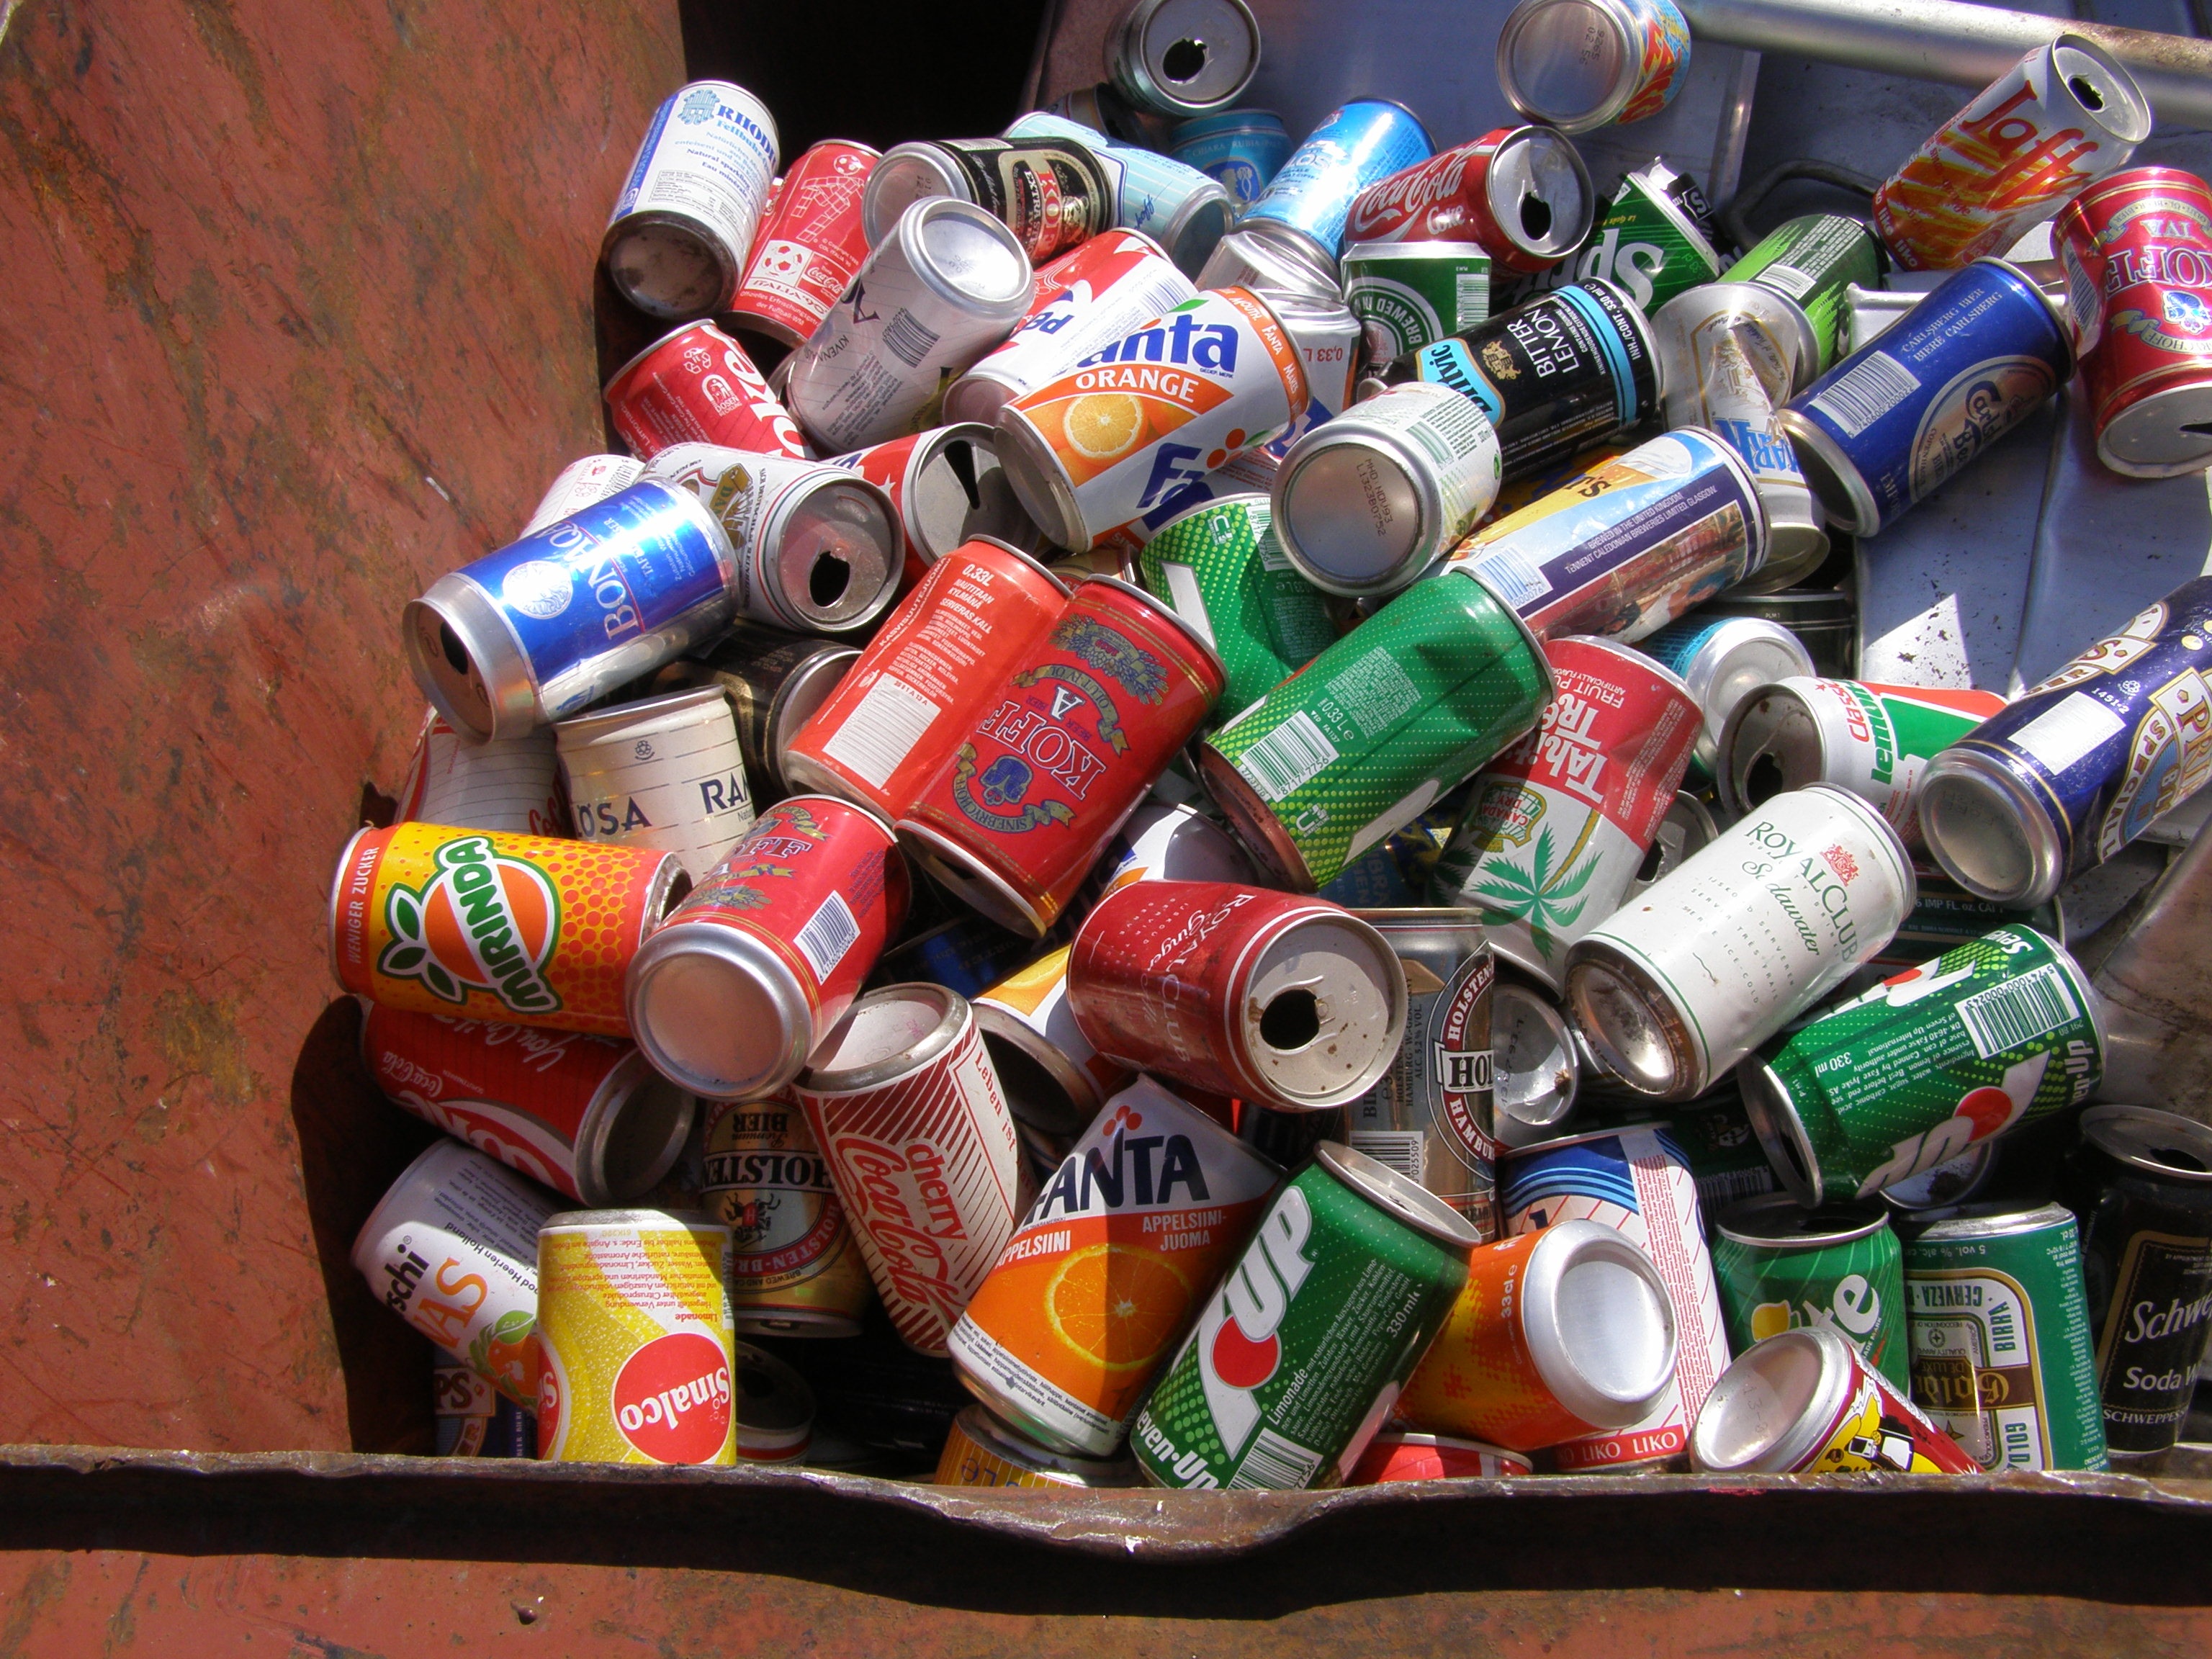
color, metal, empty, junk, rubbish, art, can, litter, waste, drinks, trash, dump, garbage, trashcan, recycle, recycling, disposal, dispose